Far-right politics in Ukraine

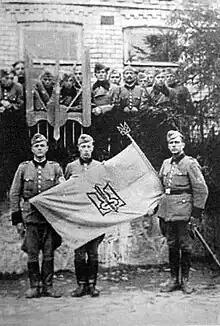
Schutzmannschaft with Nazi uniform and the logo of the Organization of Ukrainian Nationalists

The far-right in Ukraine is not identical with Ukrainian nationalism which resulted in part from Ukraine being historically divided between various imperial powers. Post-Soviet Ukraine is home to competing nationalisms and cultural orientations. The nationalist organizations during World War II remain controversial. National attitudes about the far-right are impacted by the ambivalent role Ukraine played during Nazi occupation, with Ukrainians volunteering in SS troops and as concentration camp guards.